Sir George Grey, 1st Baronet

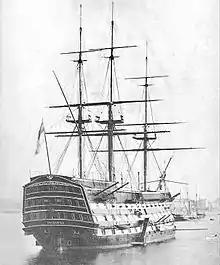
HMS Victory, which Sir George commanded from 1796 to 1797

In November 1796, Captain Grey sailed with John Jervis and Robert Calder on HMS "Lively", to join the Mediterranean Fleet at Gibraltar. Admiral Jervis raised his flag on with the two captains, Robert Calder as Captain of the Fleet and Captain George Grey to command his flagshipTucker. Jedediah Stephens "Memoirs of Admiral the Right Hon the Earl of St. Vincent Vol. I" Richard Bentley 1844, pp. 148/9. The Admiral hoisted his flag on HMS Victory on joining the fleet. During the Battle of Cape St Vincent of 14 February 1797, despite the heavy fighting, there was only one fatality on HMS "Victory", when a Marine was shot alongside John Jervis on the poop deck.